Jeløy Radio

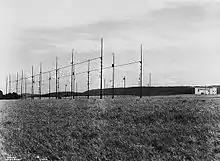
Jeløy Radio in 1929

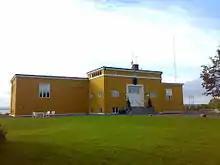
The main building, since 1997 operating as a hotel

Jeløy Radio is a radio station situated on the peninsula of Jeløya in Moss Municipality in Østfold county, Norway. It currently only operates as an unstaffed coast radio station operating marine VHF radio connected to Tjøme Radio and a Navtex service operated from Vardø Vessel Traffic Service Centre.